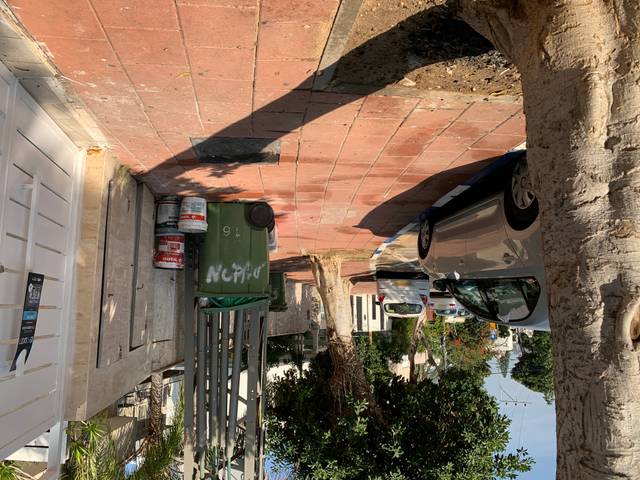
Region: Israel
Coordinates: 32.094, 34.813